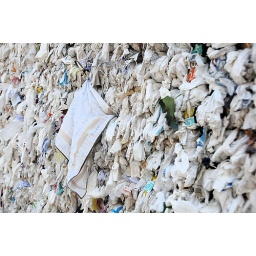
Prayers are written on bits of paper and cloth and stuffed into this wall by the faithful.